2017–2019 Romanian protests

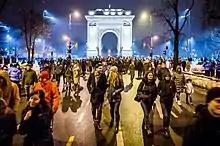
Protesters in front of the Triumphal Arch, Kiseleff Road, Bucharest, on 22 January 2017

Following a mobilisation on social media after the initial protest, over 30,000 people protested on 22 January in Bucharest. President Klaus Iohannis participated in the event in order to show his solidarity with the protesters and announced to reporters that "a gang of politicians who have problems with the law want to change the legislation and weaken the state of law, and this is inadmissible ... Romanians are rightly indignant." Liviu Dragnea, the leader of Romania's Social Democratic Party (PSD), reacted by accusing Iohannis of leading a Mineriad and labelling the protests as the beginning of a coup. The leader of the party Save Romania Union (USR), Nicușor Dan, and interim leader of the National Liberal Party (PNL), Raluca Turcan, were also present at the protest in support of the protesters. Over 5,000 people also participated at the protests in Cluj-Napoca, and another 4,000 protesters in Timișoara (together with the city's mayor). There were also notable protests in Sibiu, Iasi, Brasov, Bacau and Constanta, as well as solidarity meeting in Copenhagen, Paris, London and Haugesund.